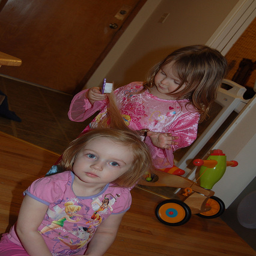
 Couple of young girls matching pink outfits
One young girl combing another young girl's hair.
One little girl brushing another little girls hair.
a child standing brushing another childs hair
a couple of girls that are sitting on the ground